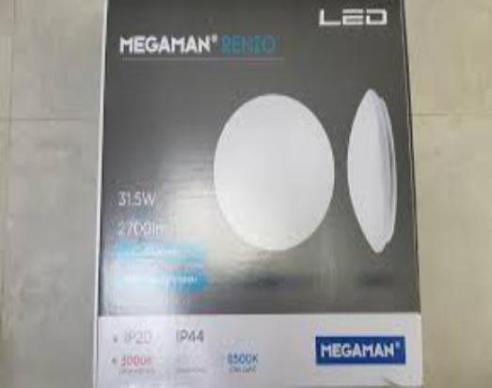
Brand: manjiamei
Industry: Necessities